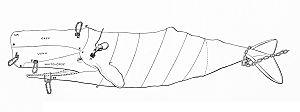
Le grand cachalot, communément appelé cachalot et parfois cachalot macrocéphale, est une espèce de cétacés à dents de la famille des physétéridés et unique représentant actuel de son genre, Physeter. Il est l'une des trois espèces encore vivantes de sa super-famille, avec le cachalot pygmée et le cachalot nain. Il a une répartition cosmopolite, fréquentant tous les océans et une grande majorité des mers du monde. Cependant, seuls les mâles se risquent dans les eaux arctiques et antarctiques, les femelles restant avec leurs jeunes dans les eaux plus chaudes.